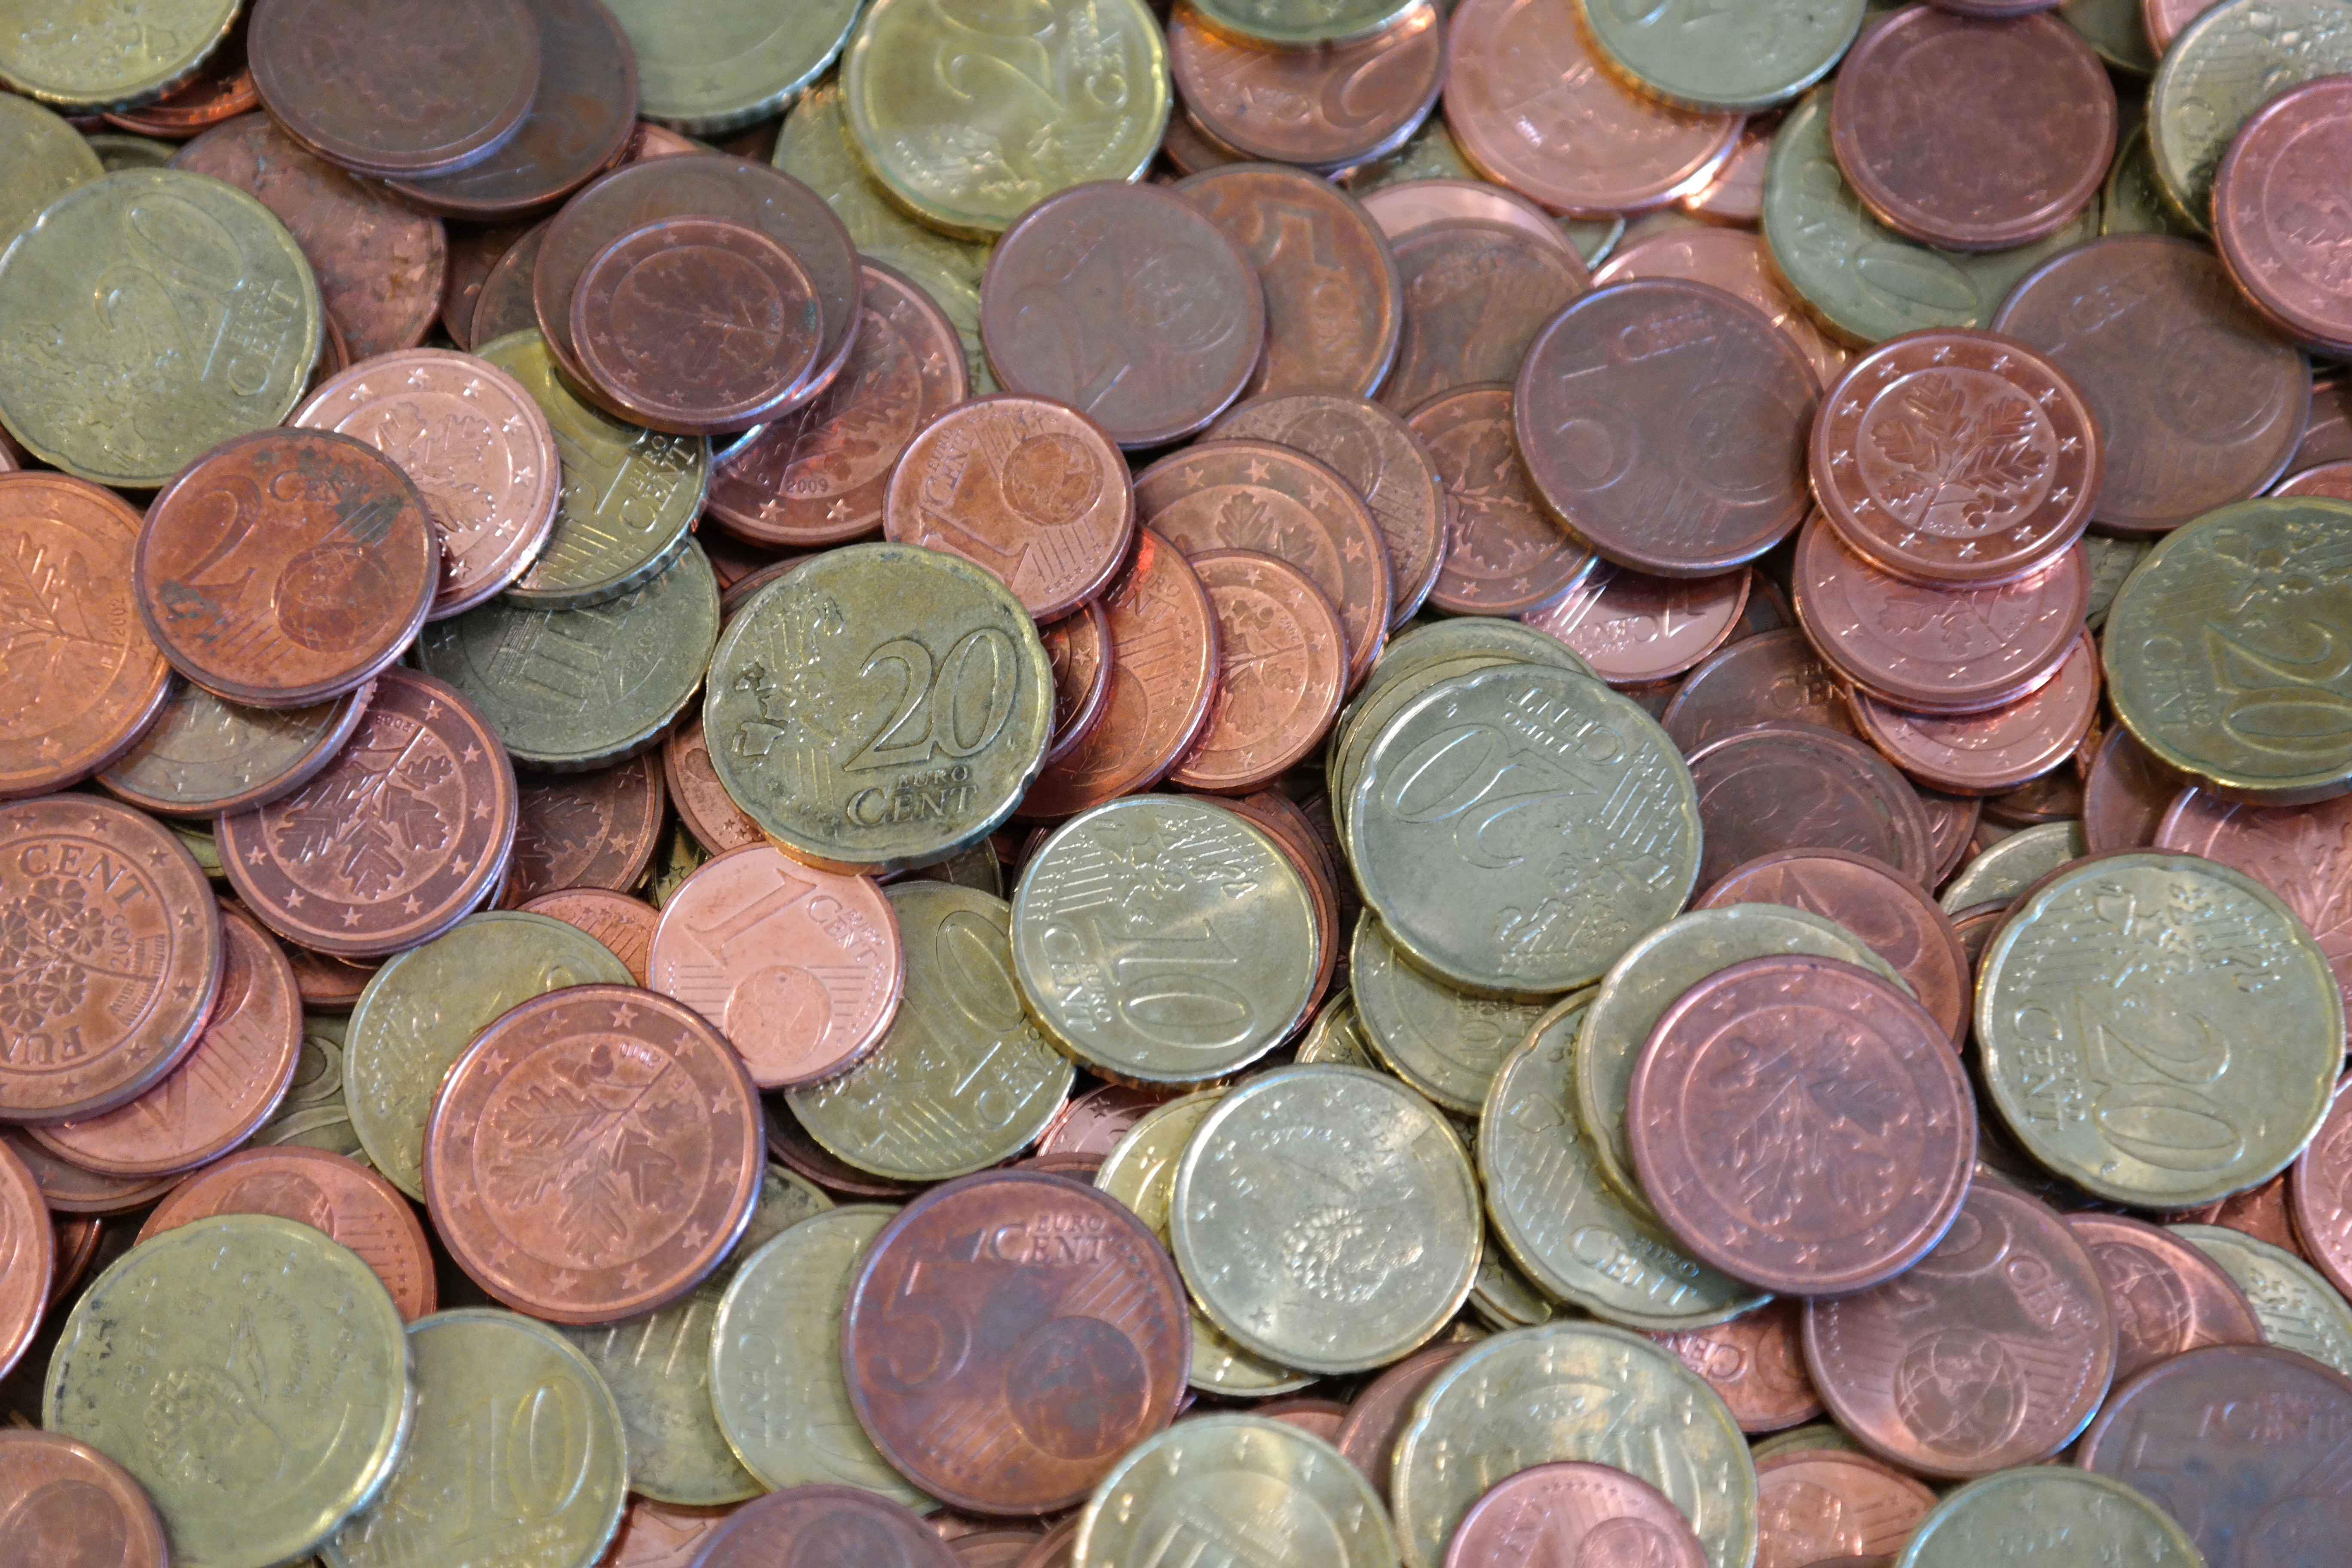
metal, money, cash, brass, copper, currency, euro, coin, shiny, value, coins, cent, metal money, finance, loose change, pay, specie, valuable, money handling, dime pieces, nordic gold, brass alloy